William Frederick Wells

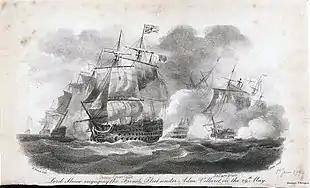
Admiral Lord Howe engaging the French fleet on 29 May 1794: an engraving by Wells after Nicholas Pocock

William Frederick Wells (1762 – 10 November 1836) was a British watercolour landscape painter and etcher.